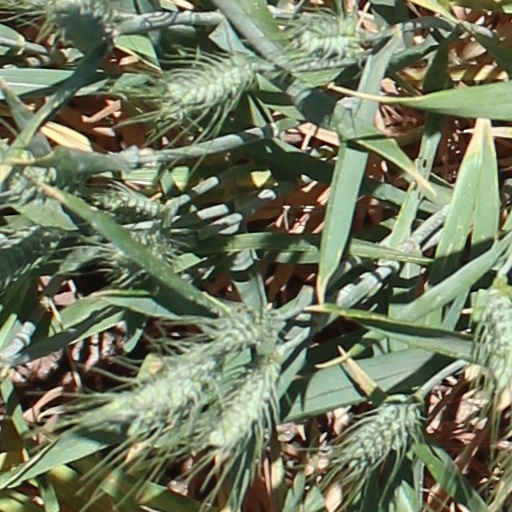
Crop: wheat